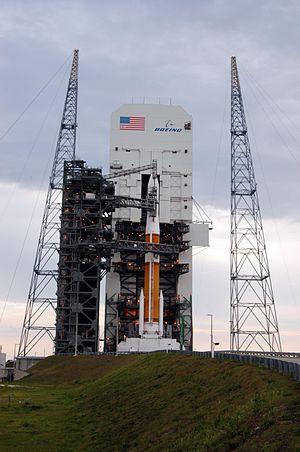
La Delta IV est une famille de lanceurs américains, développée dans les années 1990 pour remplacer les lanceurs existants de capacité moyenne à lourde Atlas Titan et Delta II utilisés jusque-là par les agences gouvernementales américaines. Il fait partie de la famille Delta.
Les Delta constituent avec les fusées Atlas une des deux principales familles de lanceurs de satellites et de sondes spatiales américains. Le lanceur est développé à l'origine par la société Douglas Aircraft à partir du missile balistique de portée intermédiaire Thor que celle-ci avait mise au point dans les années 1950. Pour répondre aux besoins de la course à l'espace, les ingénieurs américains testent à la fin des années 1950 plusieurs lanceurs basés sur le missile : l'agence spatiale américaine, la NASA qui vient tout juste d'être fondée, retient pour ses besoins en 1960 la combinaison du missile avec l'étage Delta donnant naissance à la famille des lanceurs Thor Delta rebaptisée par la suite Delta.